Richard Reynolds Rowe

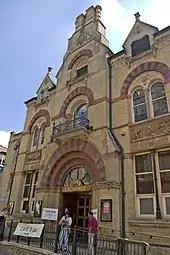
Cambridge Corn Exchange

Richard Reynolds Rowe was born in 1824, the son of Richard Rowe, a Cambridge alderman. He attended school at Eaton-Socon, and then either school or university in Cambridge. In his early career he worked mainly as a civil engineer. His first position was on the Isle of Man, as clerk of works for St Thomas's Church, Douglas (1847). He next worked on water supply and drainage projects in Essex.